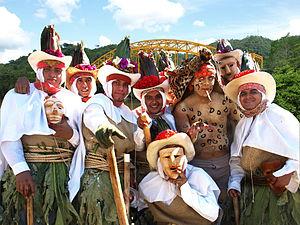
Environ 225 communautés célèbrent le carnaval au Mexique de diverses manières, les célébrations modernes les plus grandes et les plus connues se déroulant à Mazatlán et dans la ville de Veracruz.